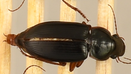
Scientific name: Harpalus paratus
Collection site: North Sterling NEON (STER), plot STER_033